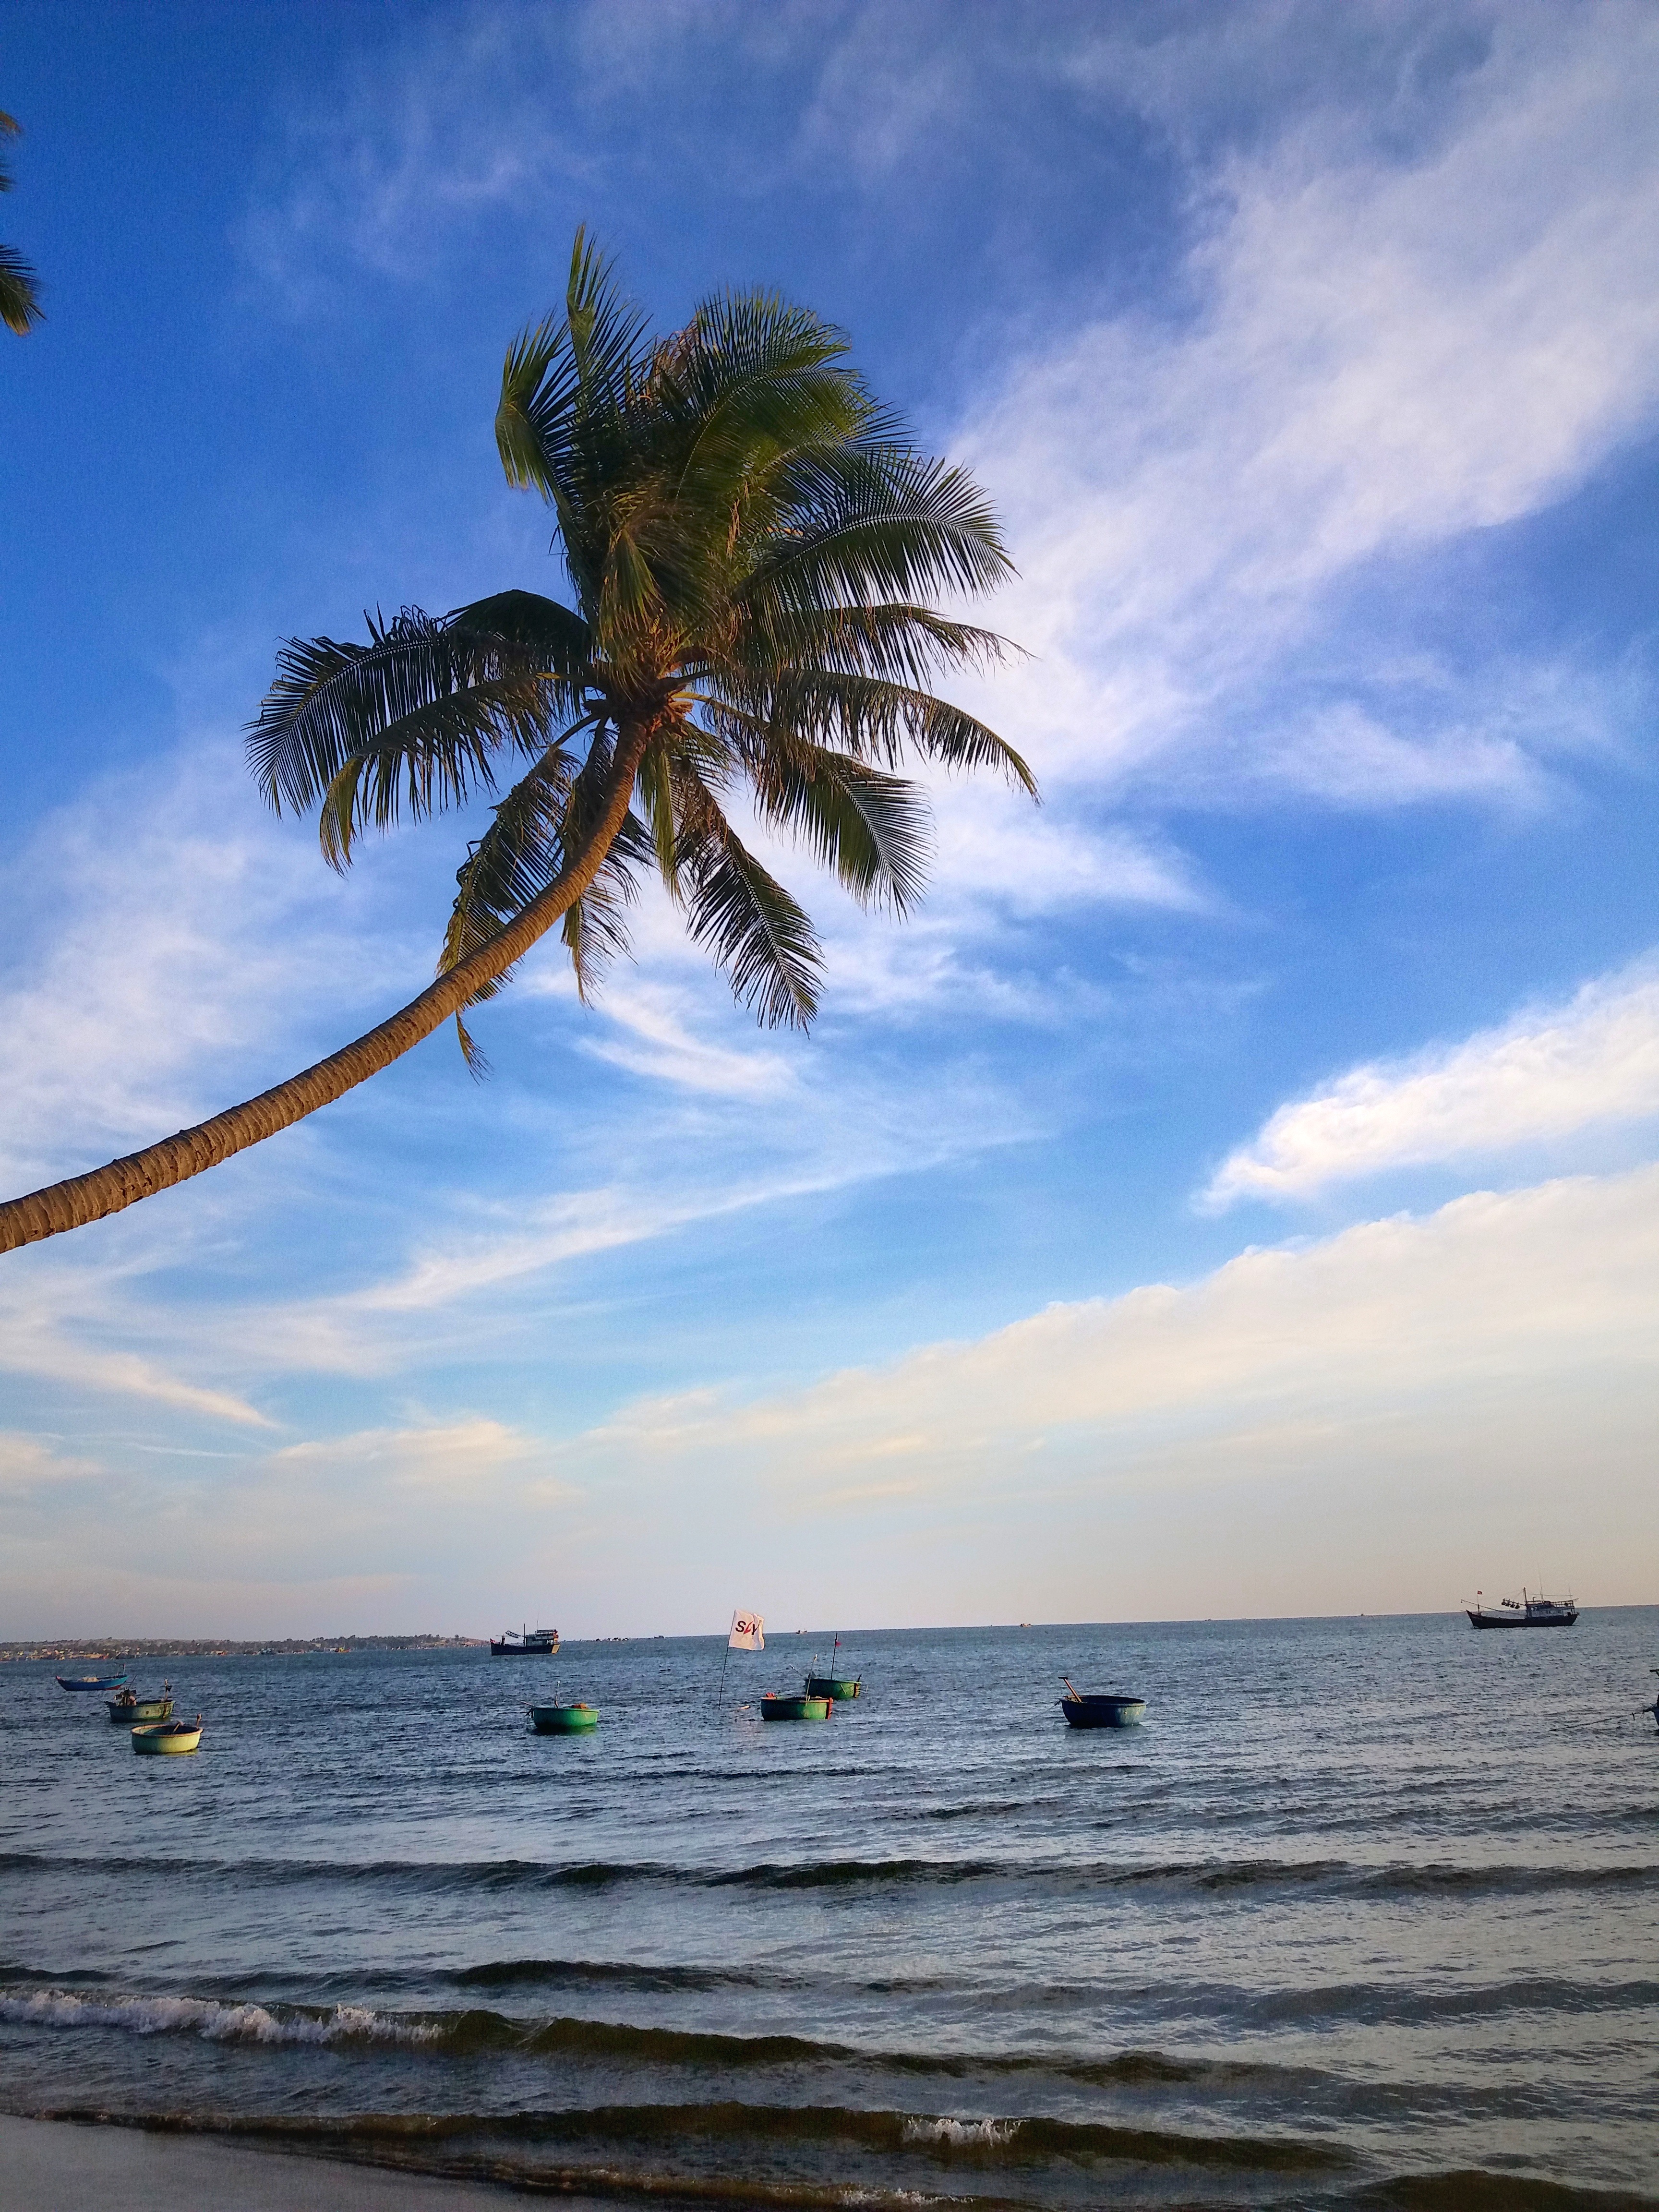
beach, sea, coast, tree, sand, ocean, horizon, cloud, sky, sunset, shore, wave, wind, vacation, bay, body of water, tropics, cape, wind wave, arecales, palm family